Environmental injustice in Europe

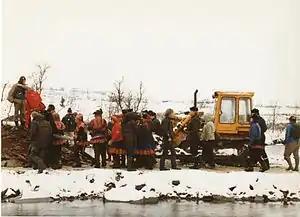
Blockade against Alta hydroelectric project on traditional Sami territories in Norway. The project was completed in 1987.

Environmental injustice is the exposure of poor and marginalised communities to a disproportionate share of environmental harms such as hazardous waste, when they do not receive benefits from the land uses that create these hazards. Environmental racism is environmental injustice in a racialised context. These issues may lead to infringement of environmentally related human rights.